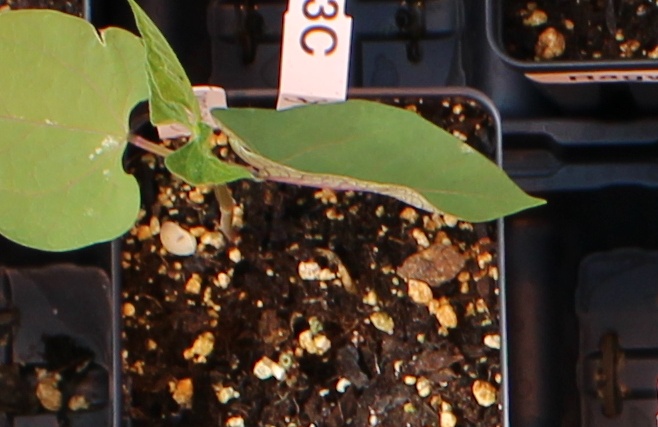
Label: Blackbean